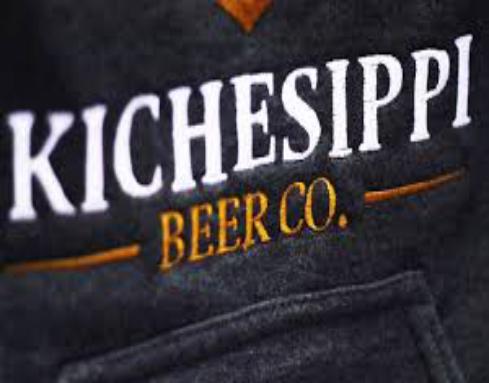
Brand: kichesippi-2
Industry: Food